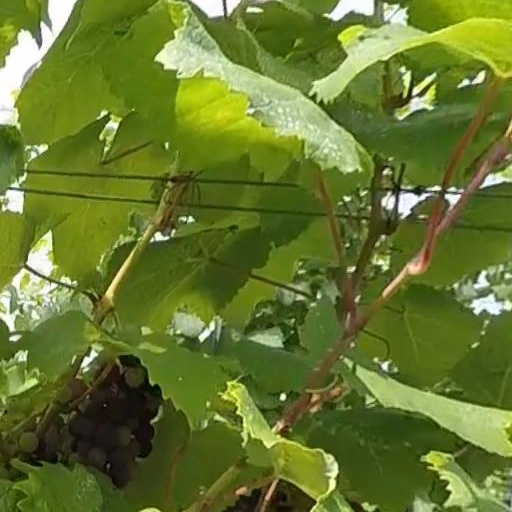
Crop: grape